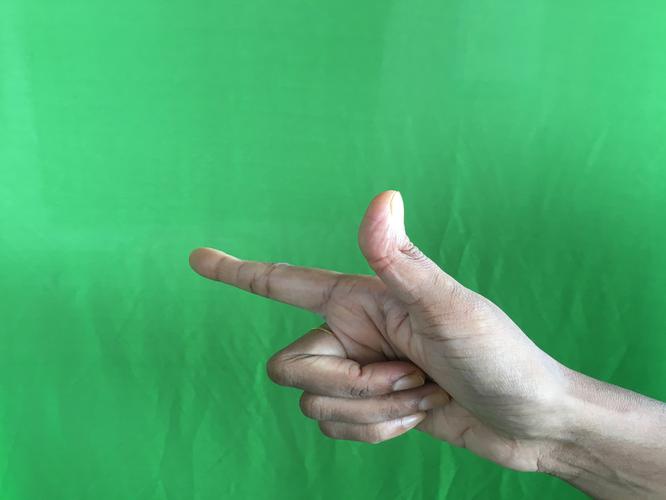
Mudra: Chandrakala
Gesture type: single_hand